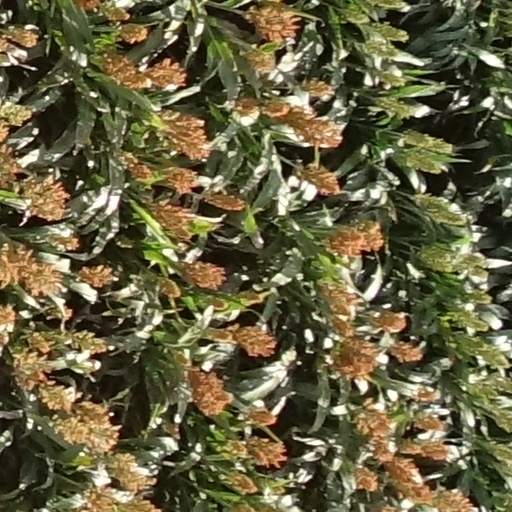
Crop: sorghum